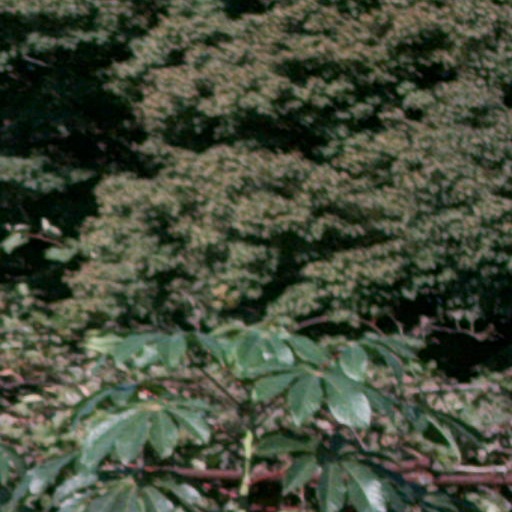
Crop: cassava